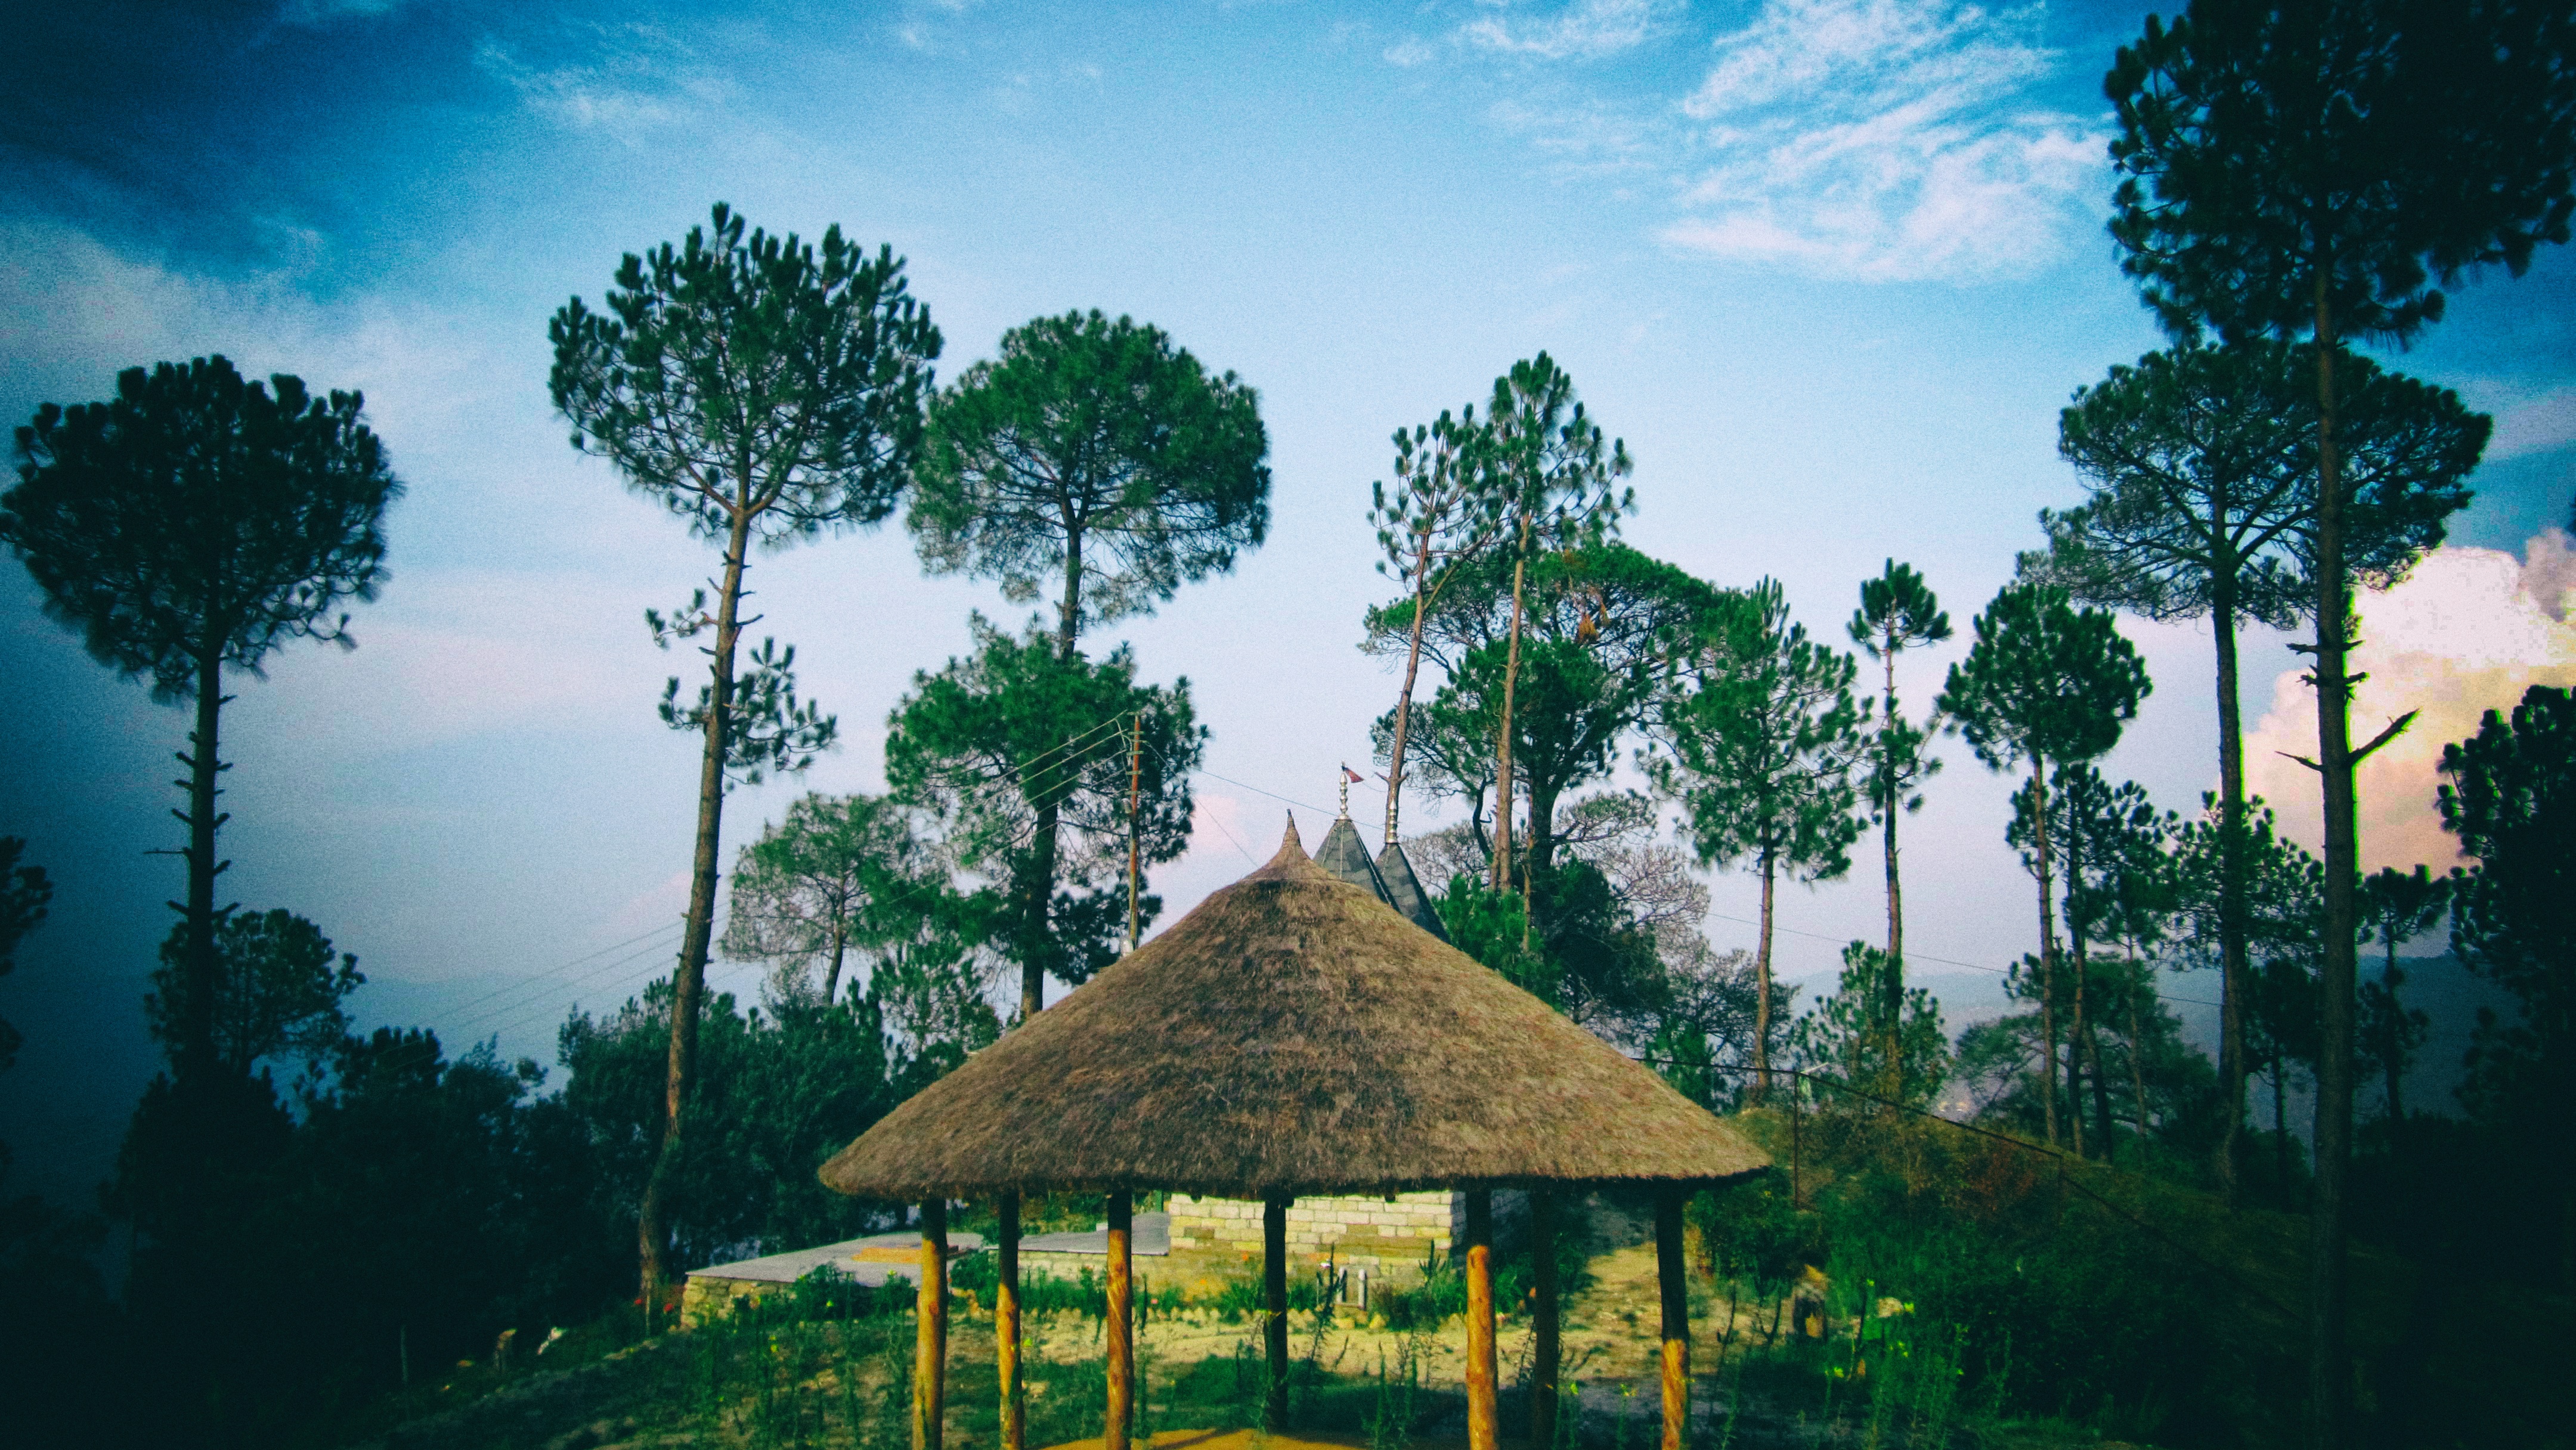
tree, nature, forest, sky, sunlight, flower, hut, jungle, savanna, habitat, ecosystem, rural area, natural environment, woody plant, arecales